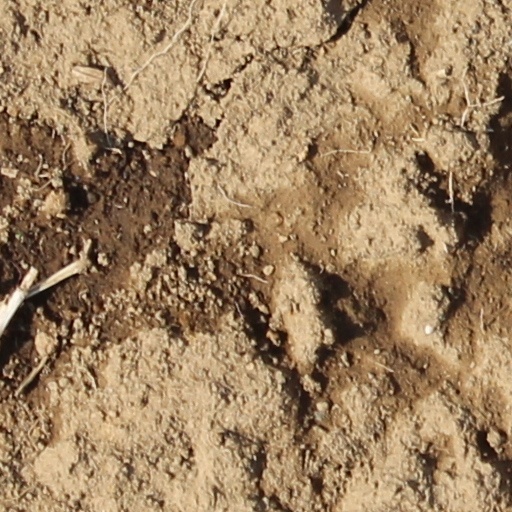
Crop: wheat